Assassination of Rajiv Gandhi

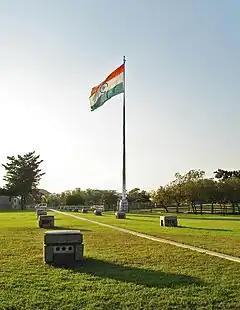
Rajiv Gandhi Memorial path, the path that Gandhi took before being assassinated.

Following his assassination, Rajiv Gandhi's mutilated body was airlifted to New Delhi. From the Indira Gandhi International Airport, his body was sent to the All India Institute of Medical Sciences in New Delhi for an autopsy, reconstruction and embalming.